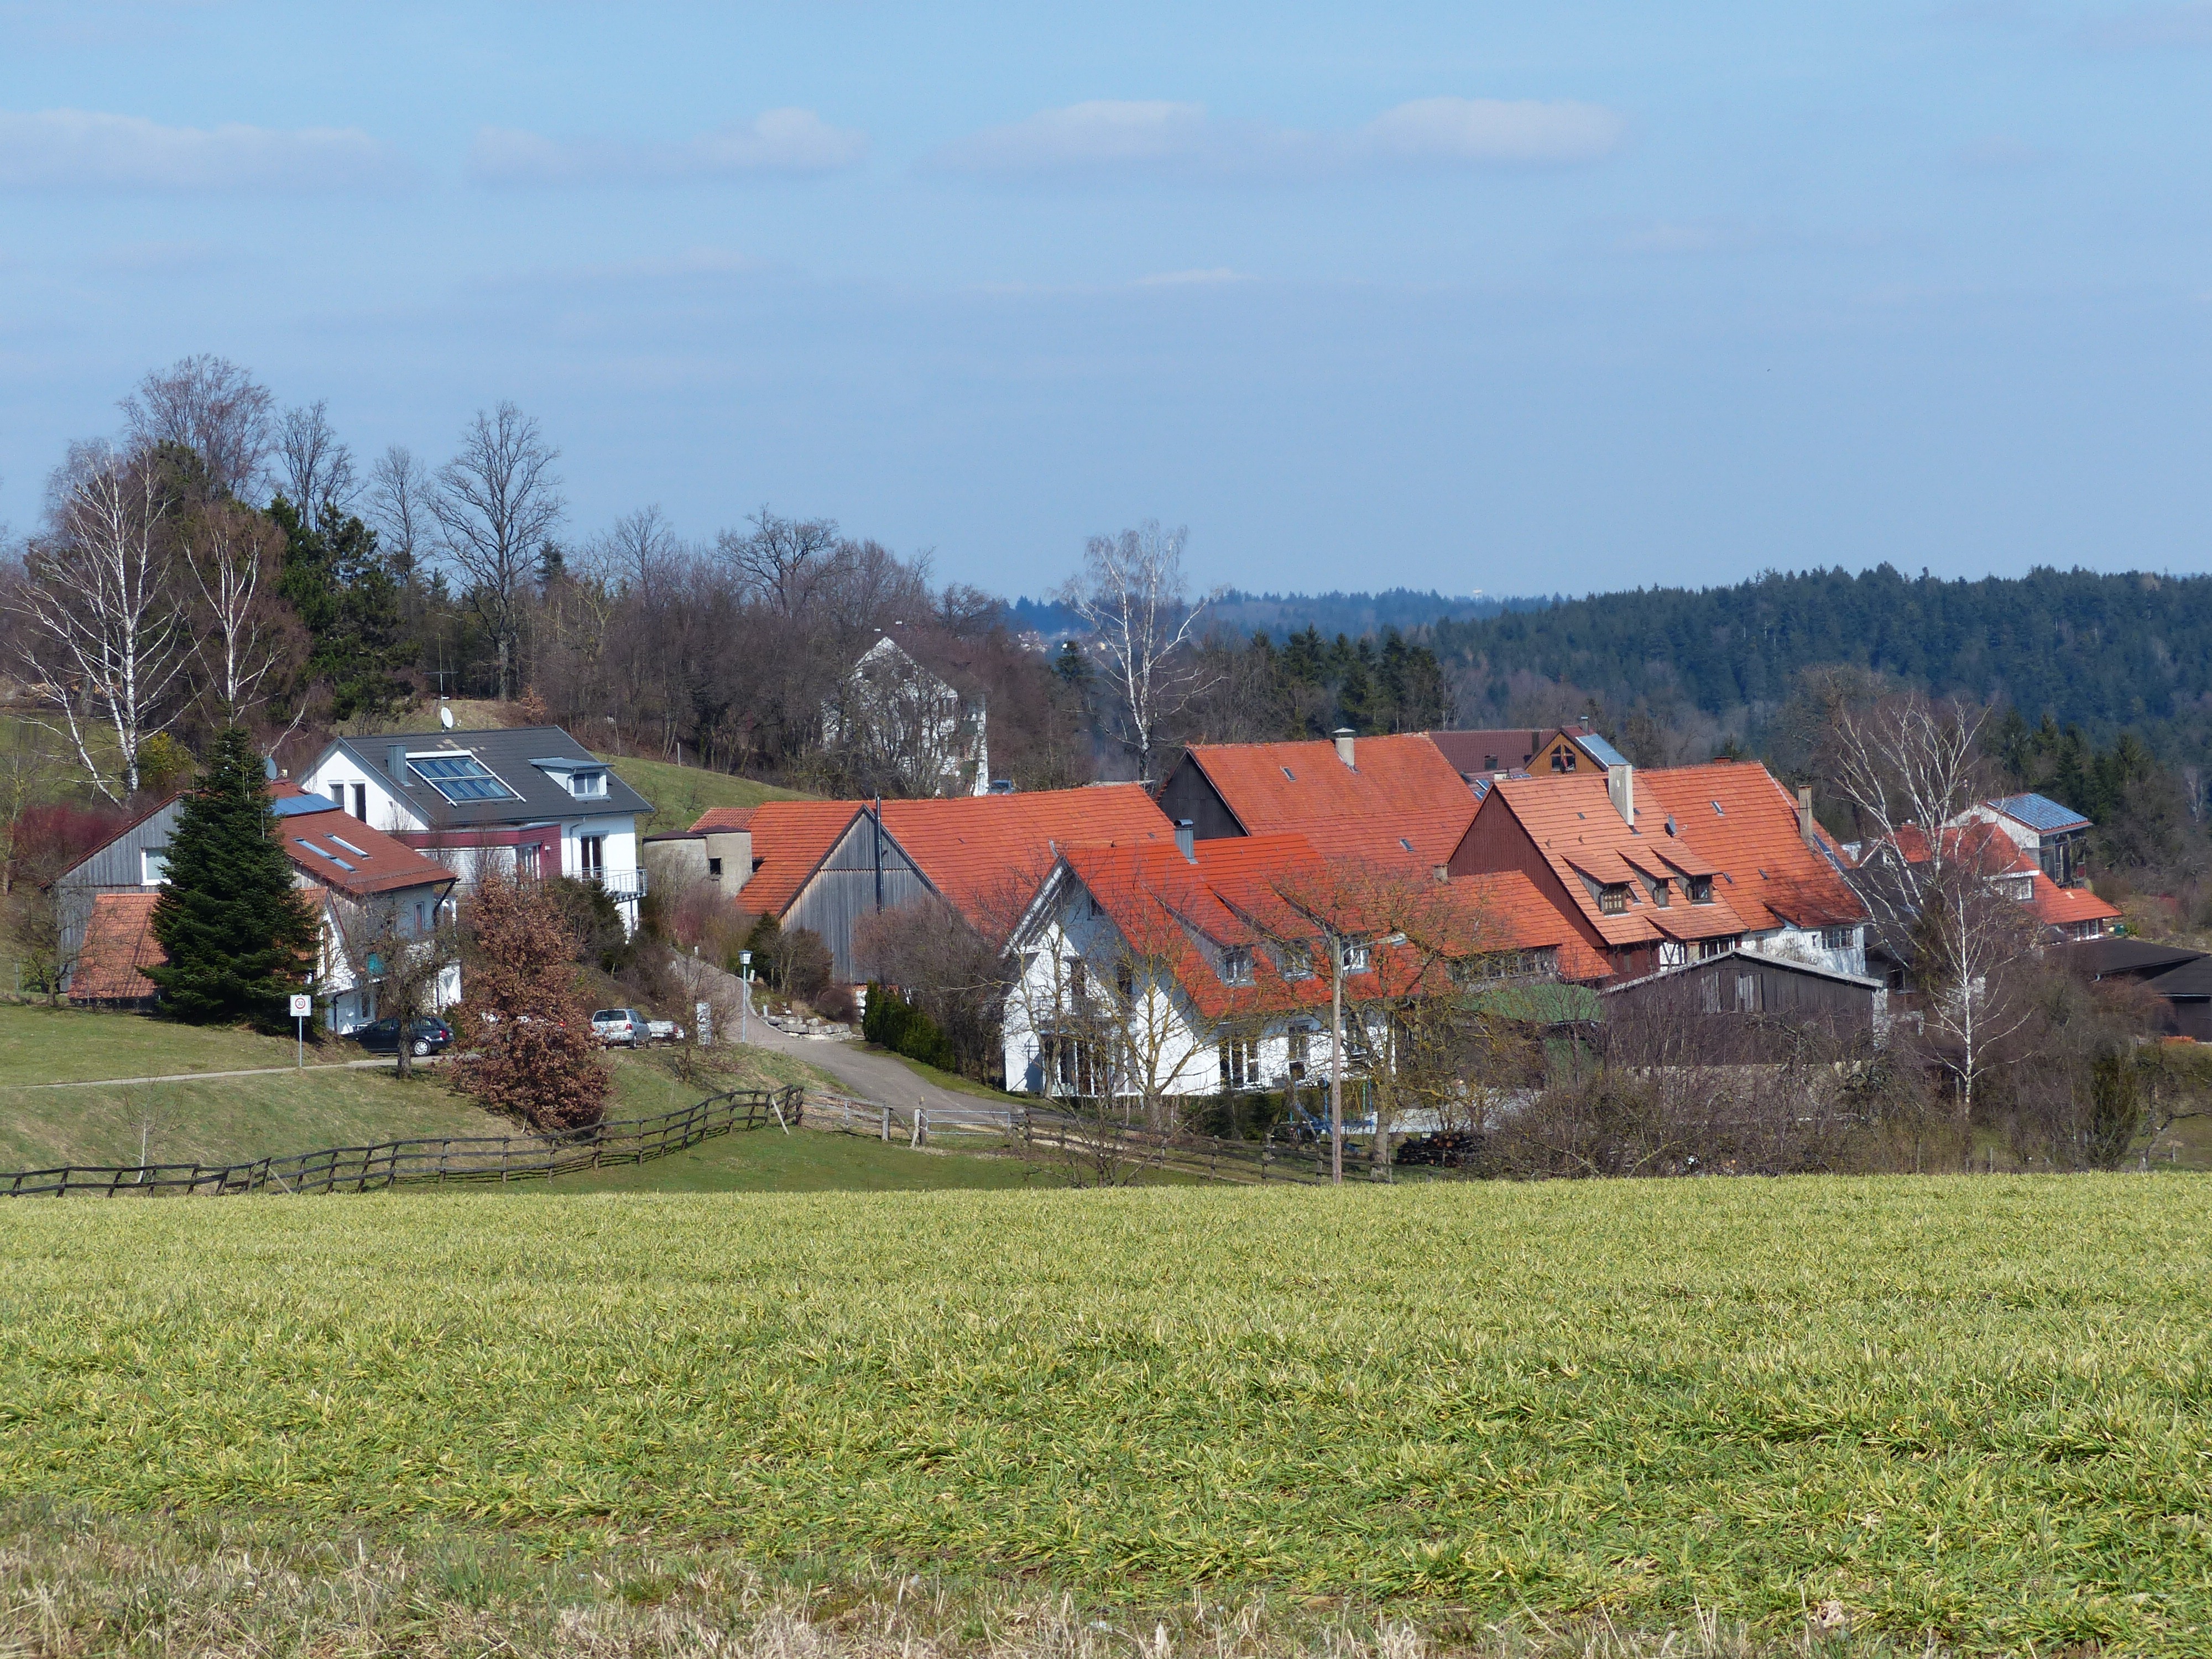
landscape, mountain, field, farm, meadow, village, pasture, agriculture, homes, rural area, southern germany, swabian alb, lindenbronn, w schenbeuren